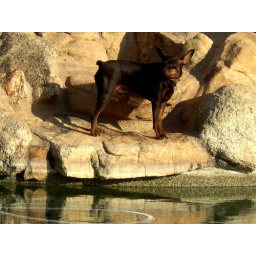
wild mountain goat in it's natural habitat